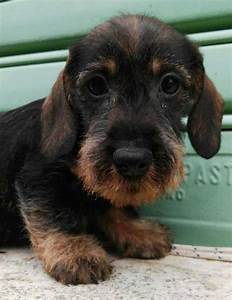
Label: cane